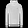
Label: Pullover